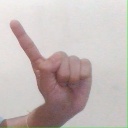
अक्षर: ए